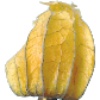
Label: Physalis with Husk 1